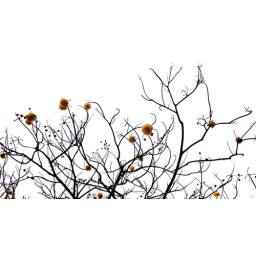
Yellow flowers against white sky 3